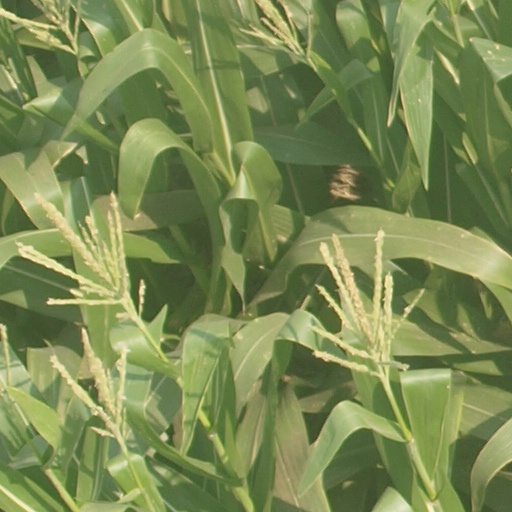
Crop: maize; corn